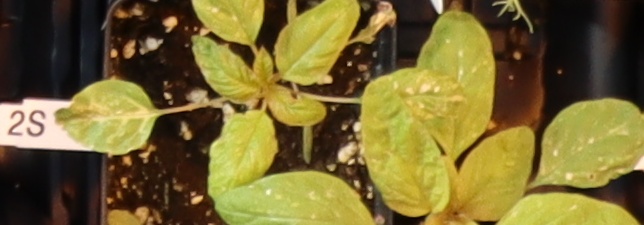
Label: Palmer Amaranth